House on Krste Misirkov St. no. 12, Štip

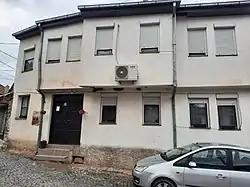
The house in 2022

The House on Krste Misirkov St. no. 12 is a house in the suburb of Novo Selo, Štip, North Macedonia. The house is registered as a Cultural Heritage of North Macedonia.